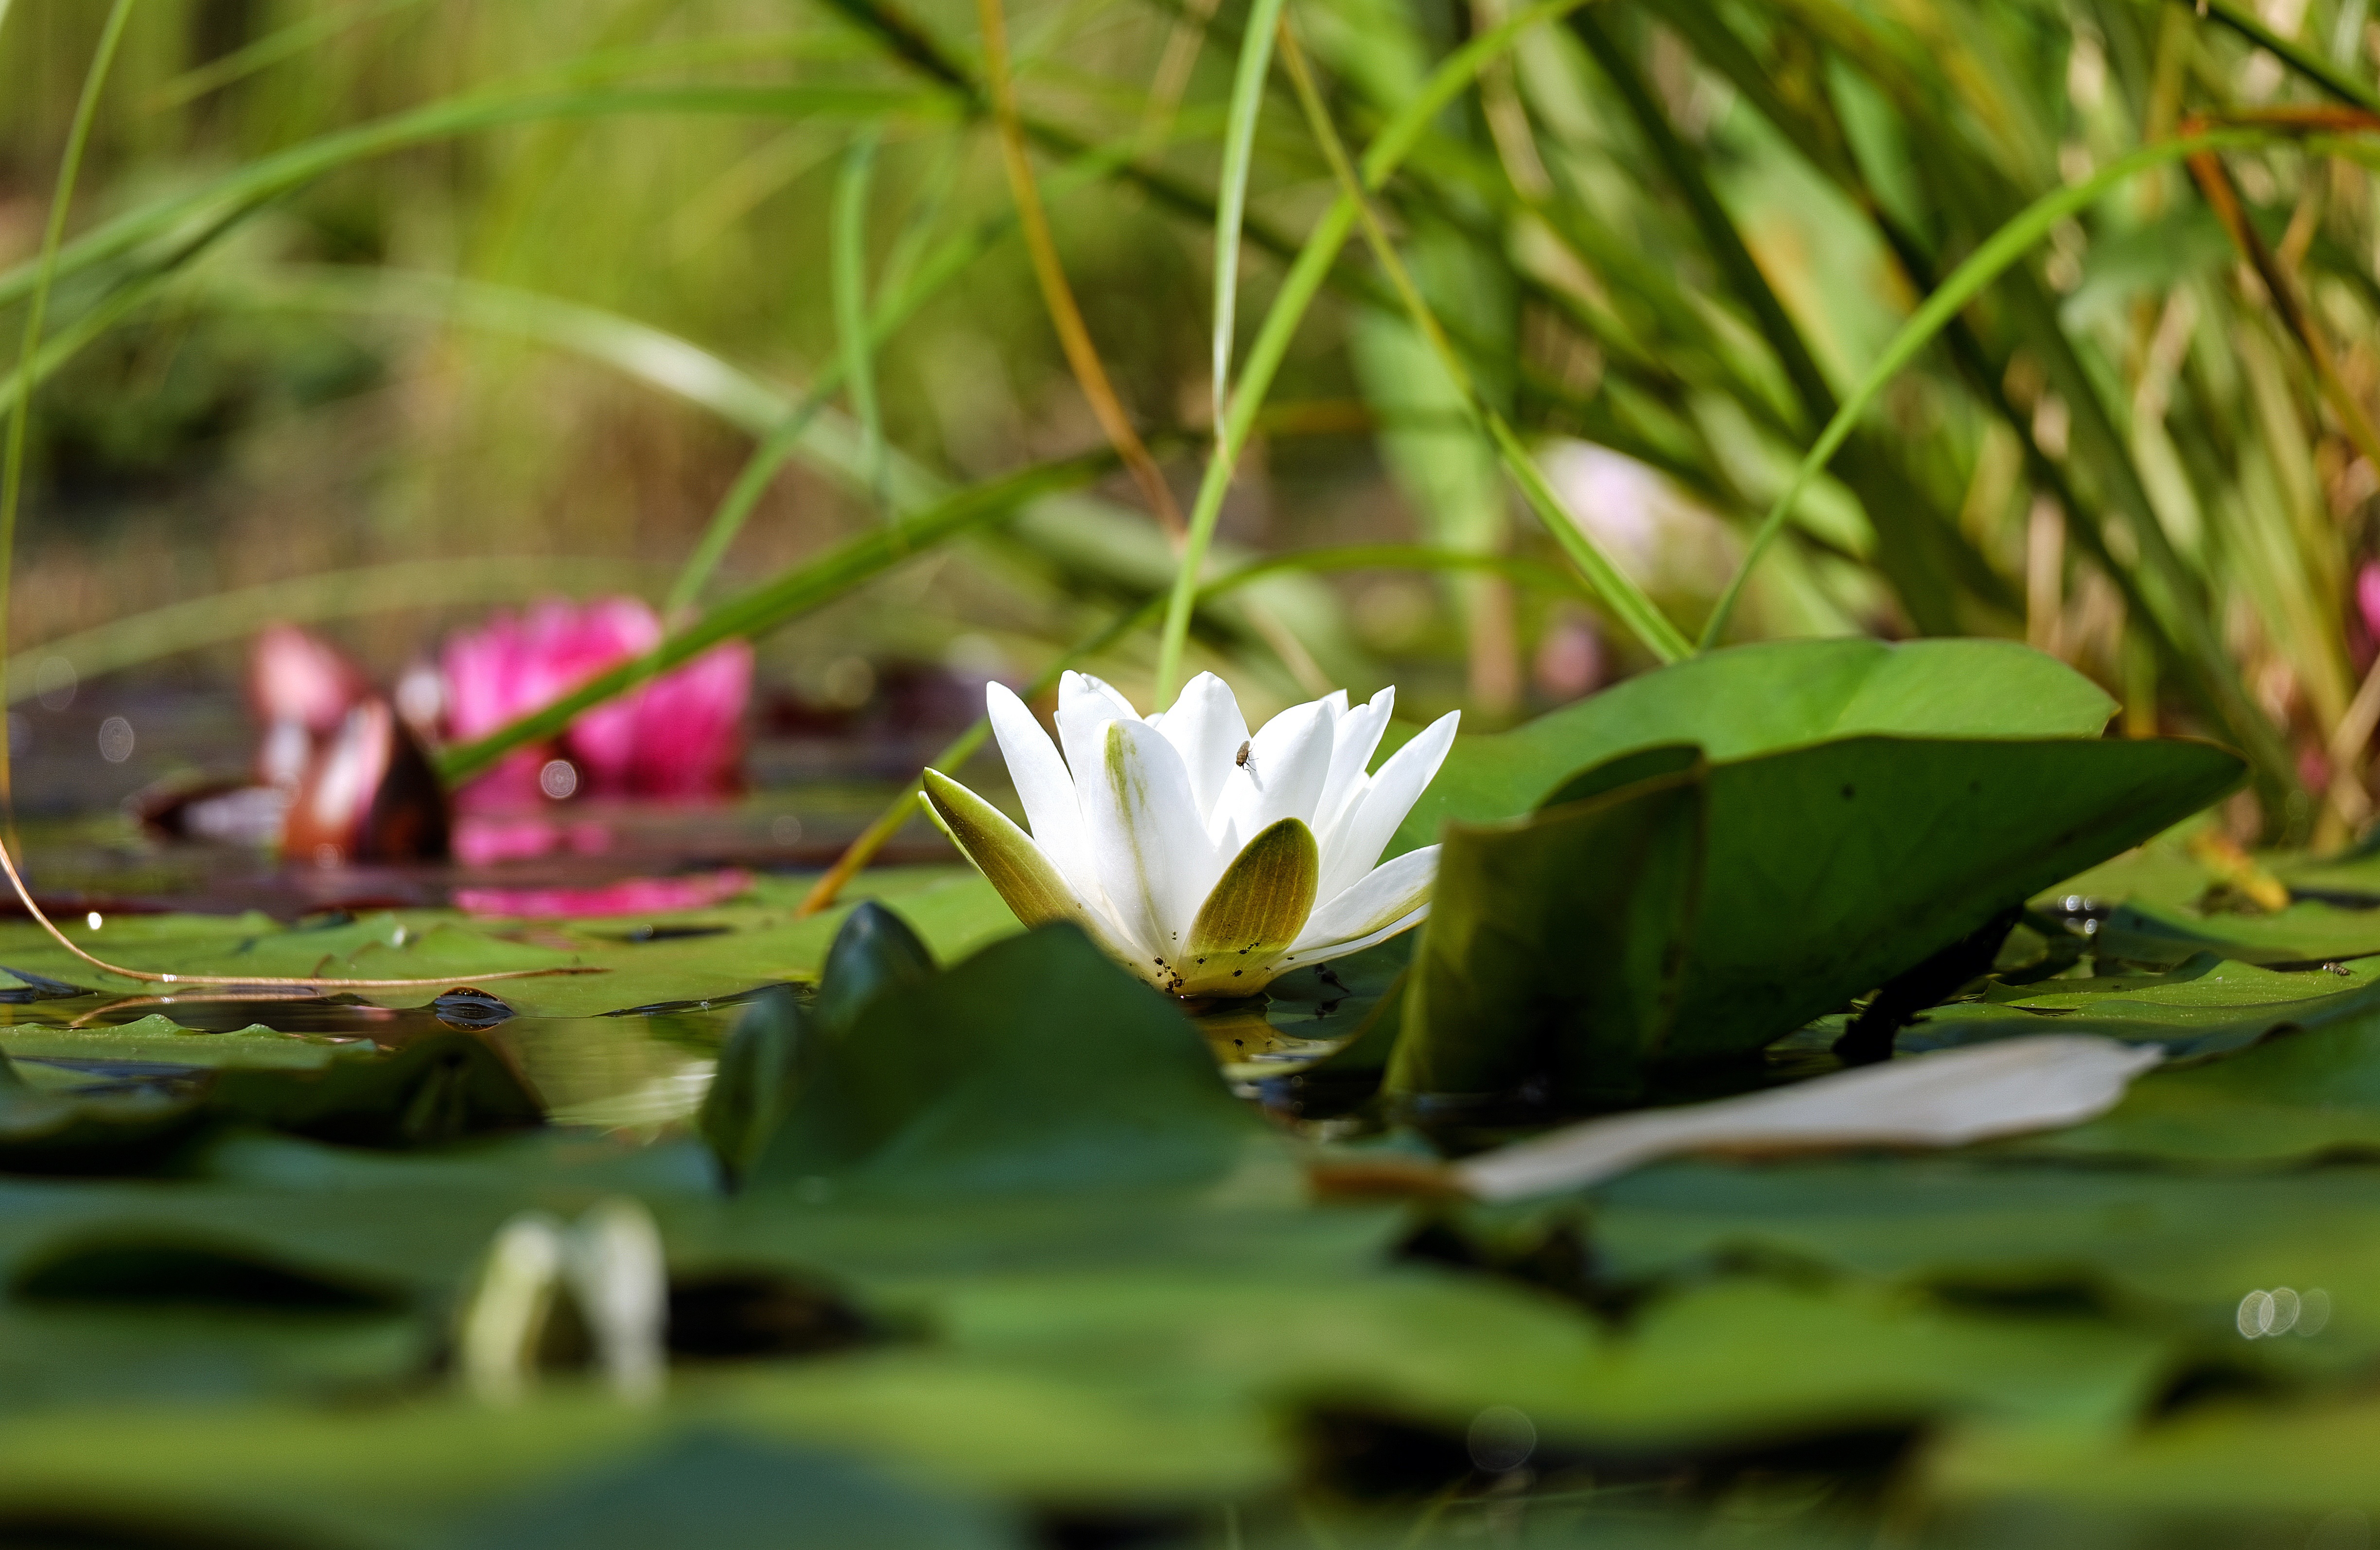
tree, nature, grass, branch, blossom, plant, white, lawn, leaf, flower, bloom, pond, green, jungle, botany, garden, aquatic plant, flora, fauna, water lily, wildflower, flowers, close up, shrub, tropics, macro photography, flowering plant, woody plant, land plant